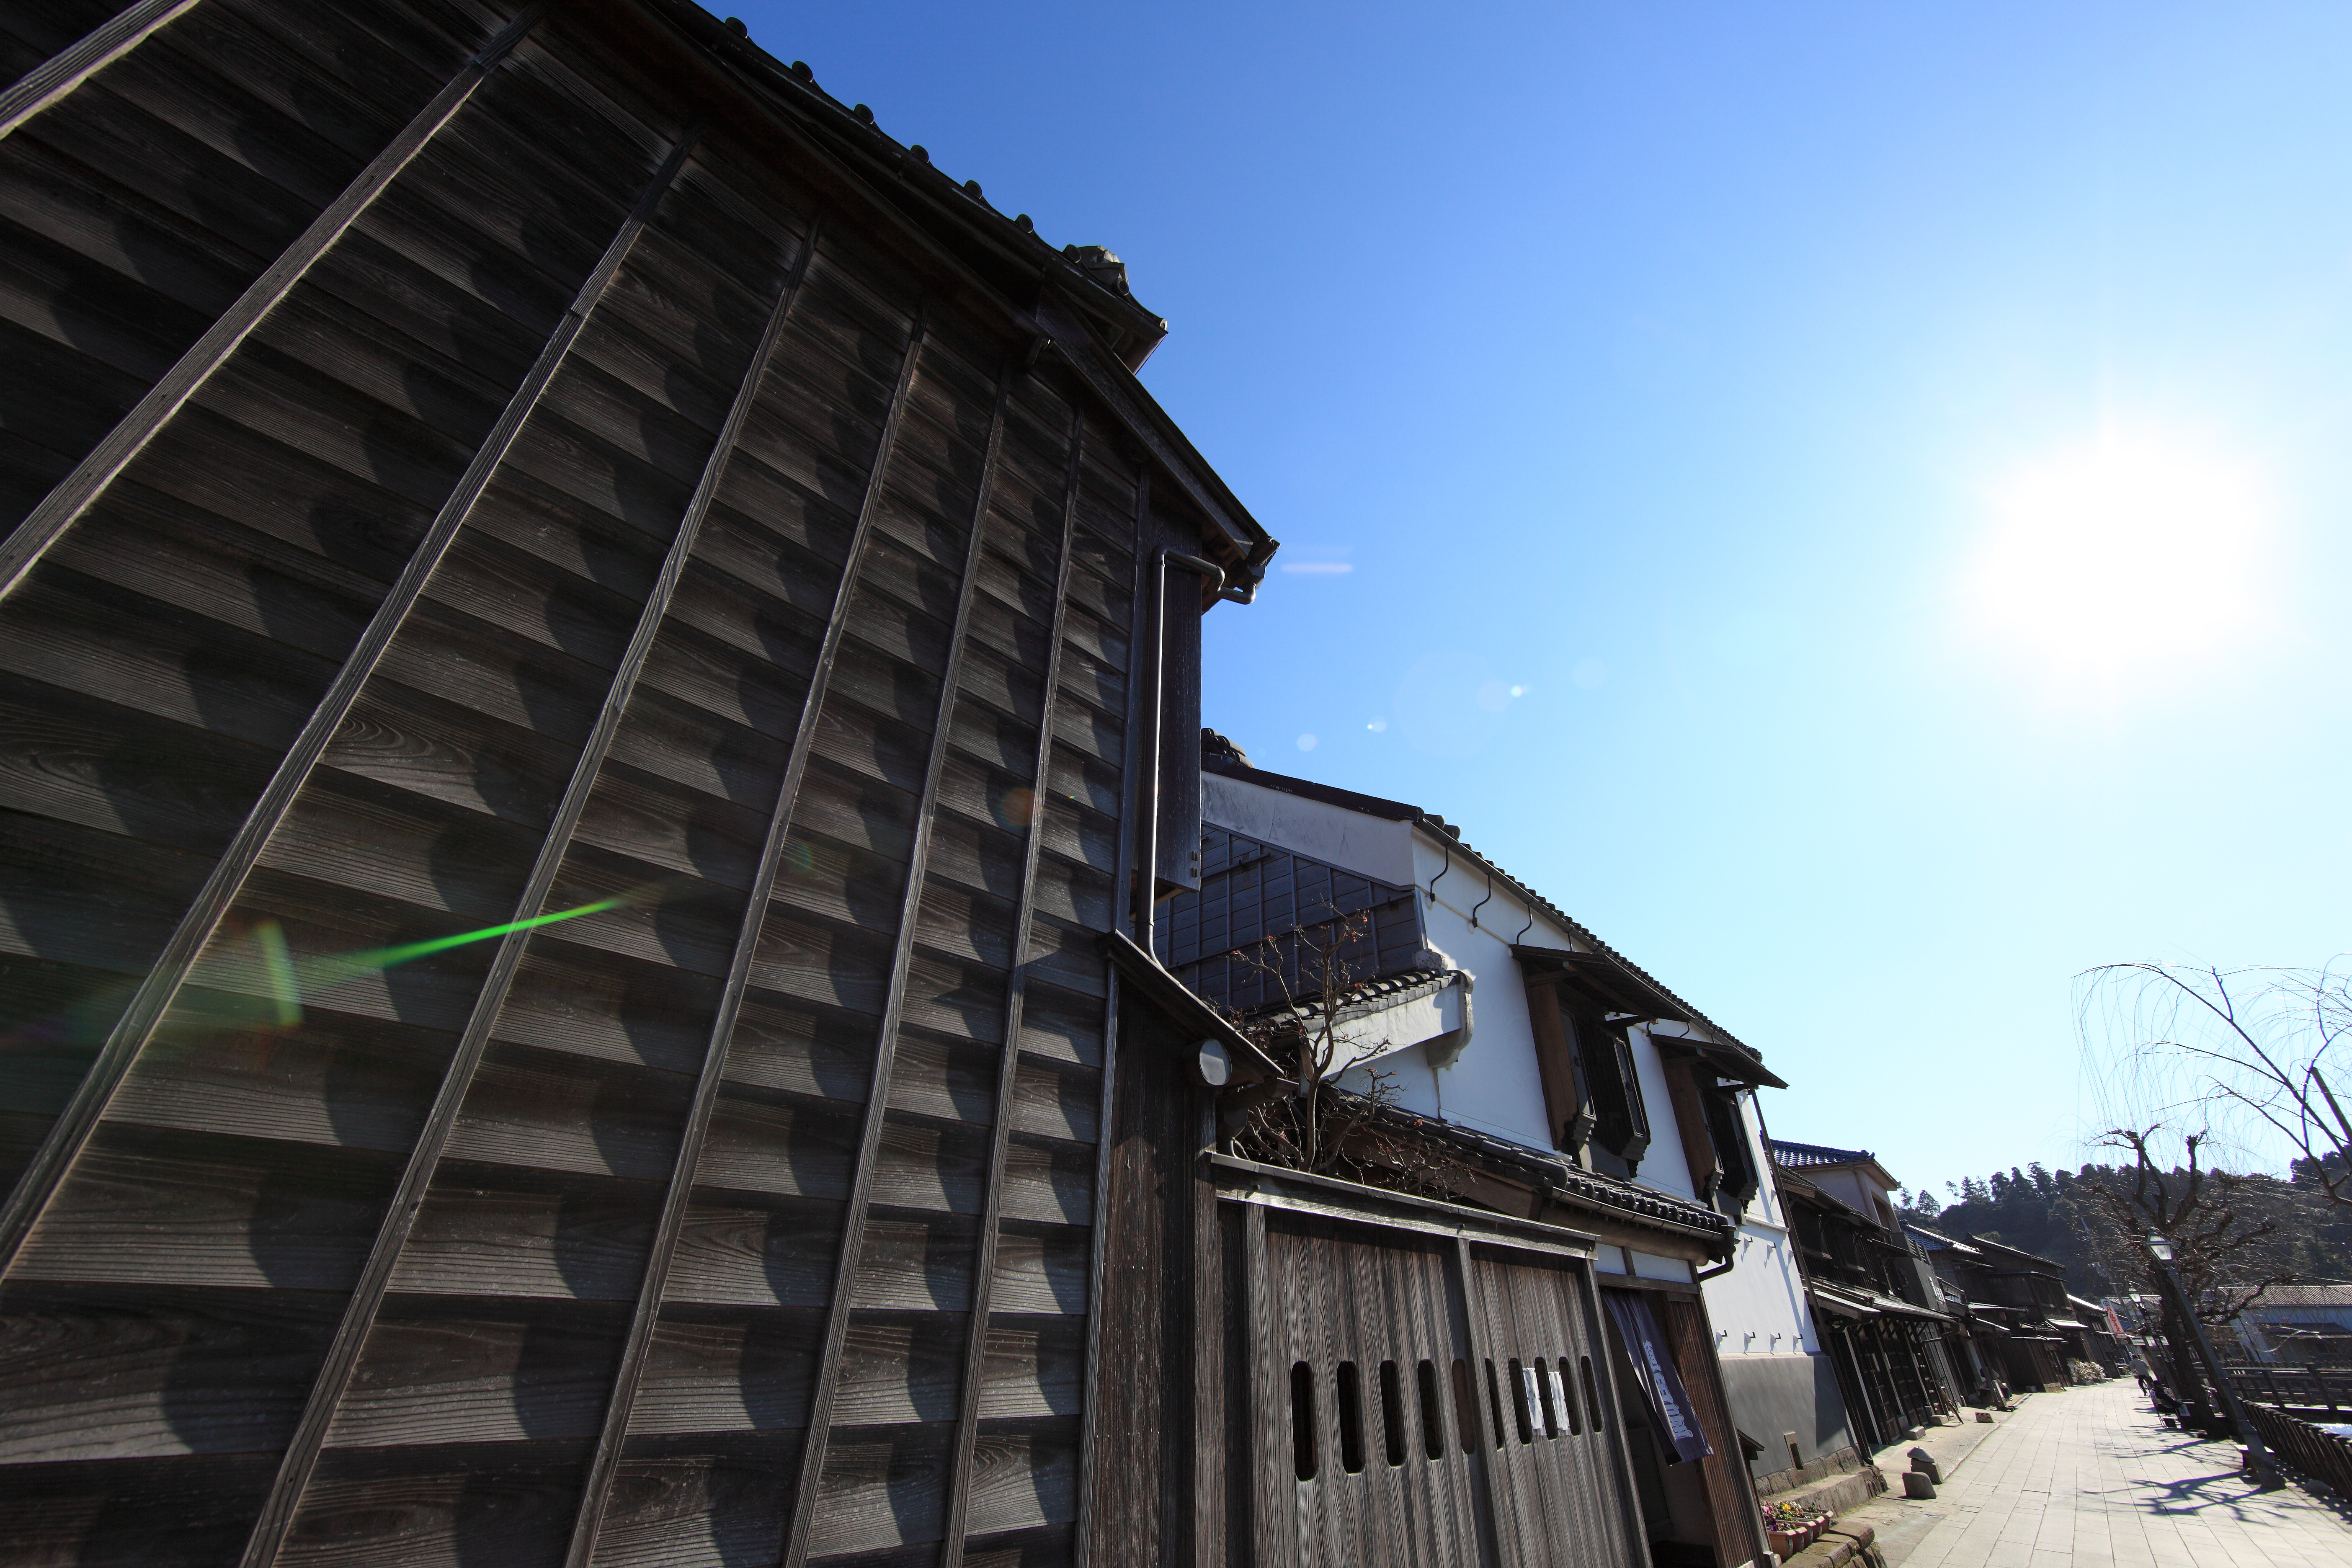
architecture, house, roof, city, home, downtown, shop, high, ancient, facade, residence, exterior, cool image, design, japanese, 5d, style, hires, markii, traditional, hi, res, resolution, chiba, canonef14mmf28liiusm, katori, urban area, residential area, human settlement